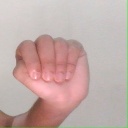
अक्षर: ठ